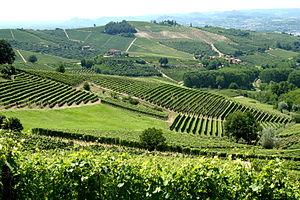
Le paysage viticole du Piémont : Langhe-Roero et Monferrato est l'appellation sous laquelle l'UNESCO a inscrit un site, au nord-ouest de l'Italie, sur la liste du patrimoine mondial.